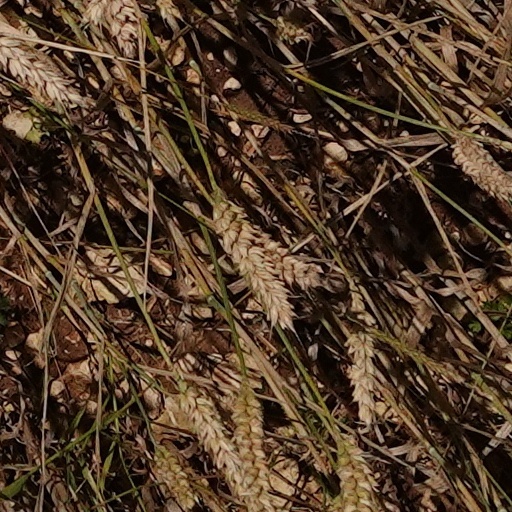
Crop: wheat